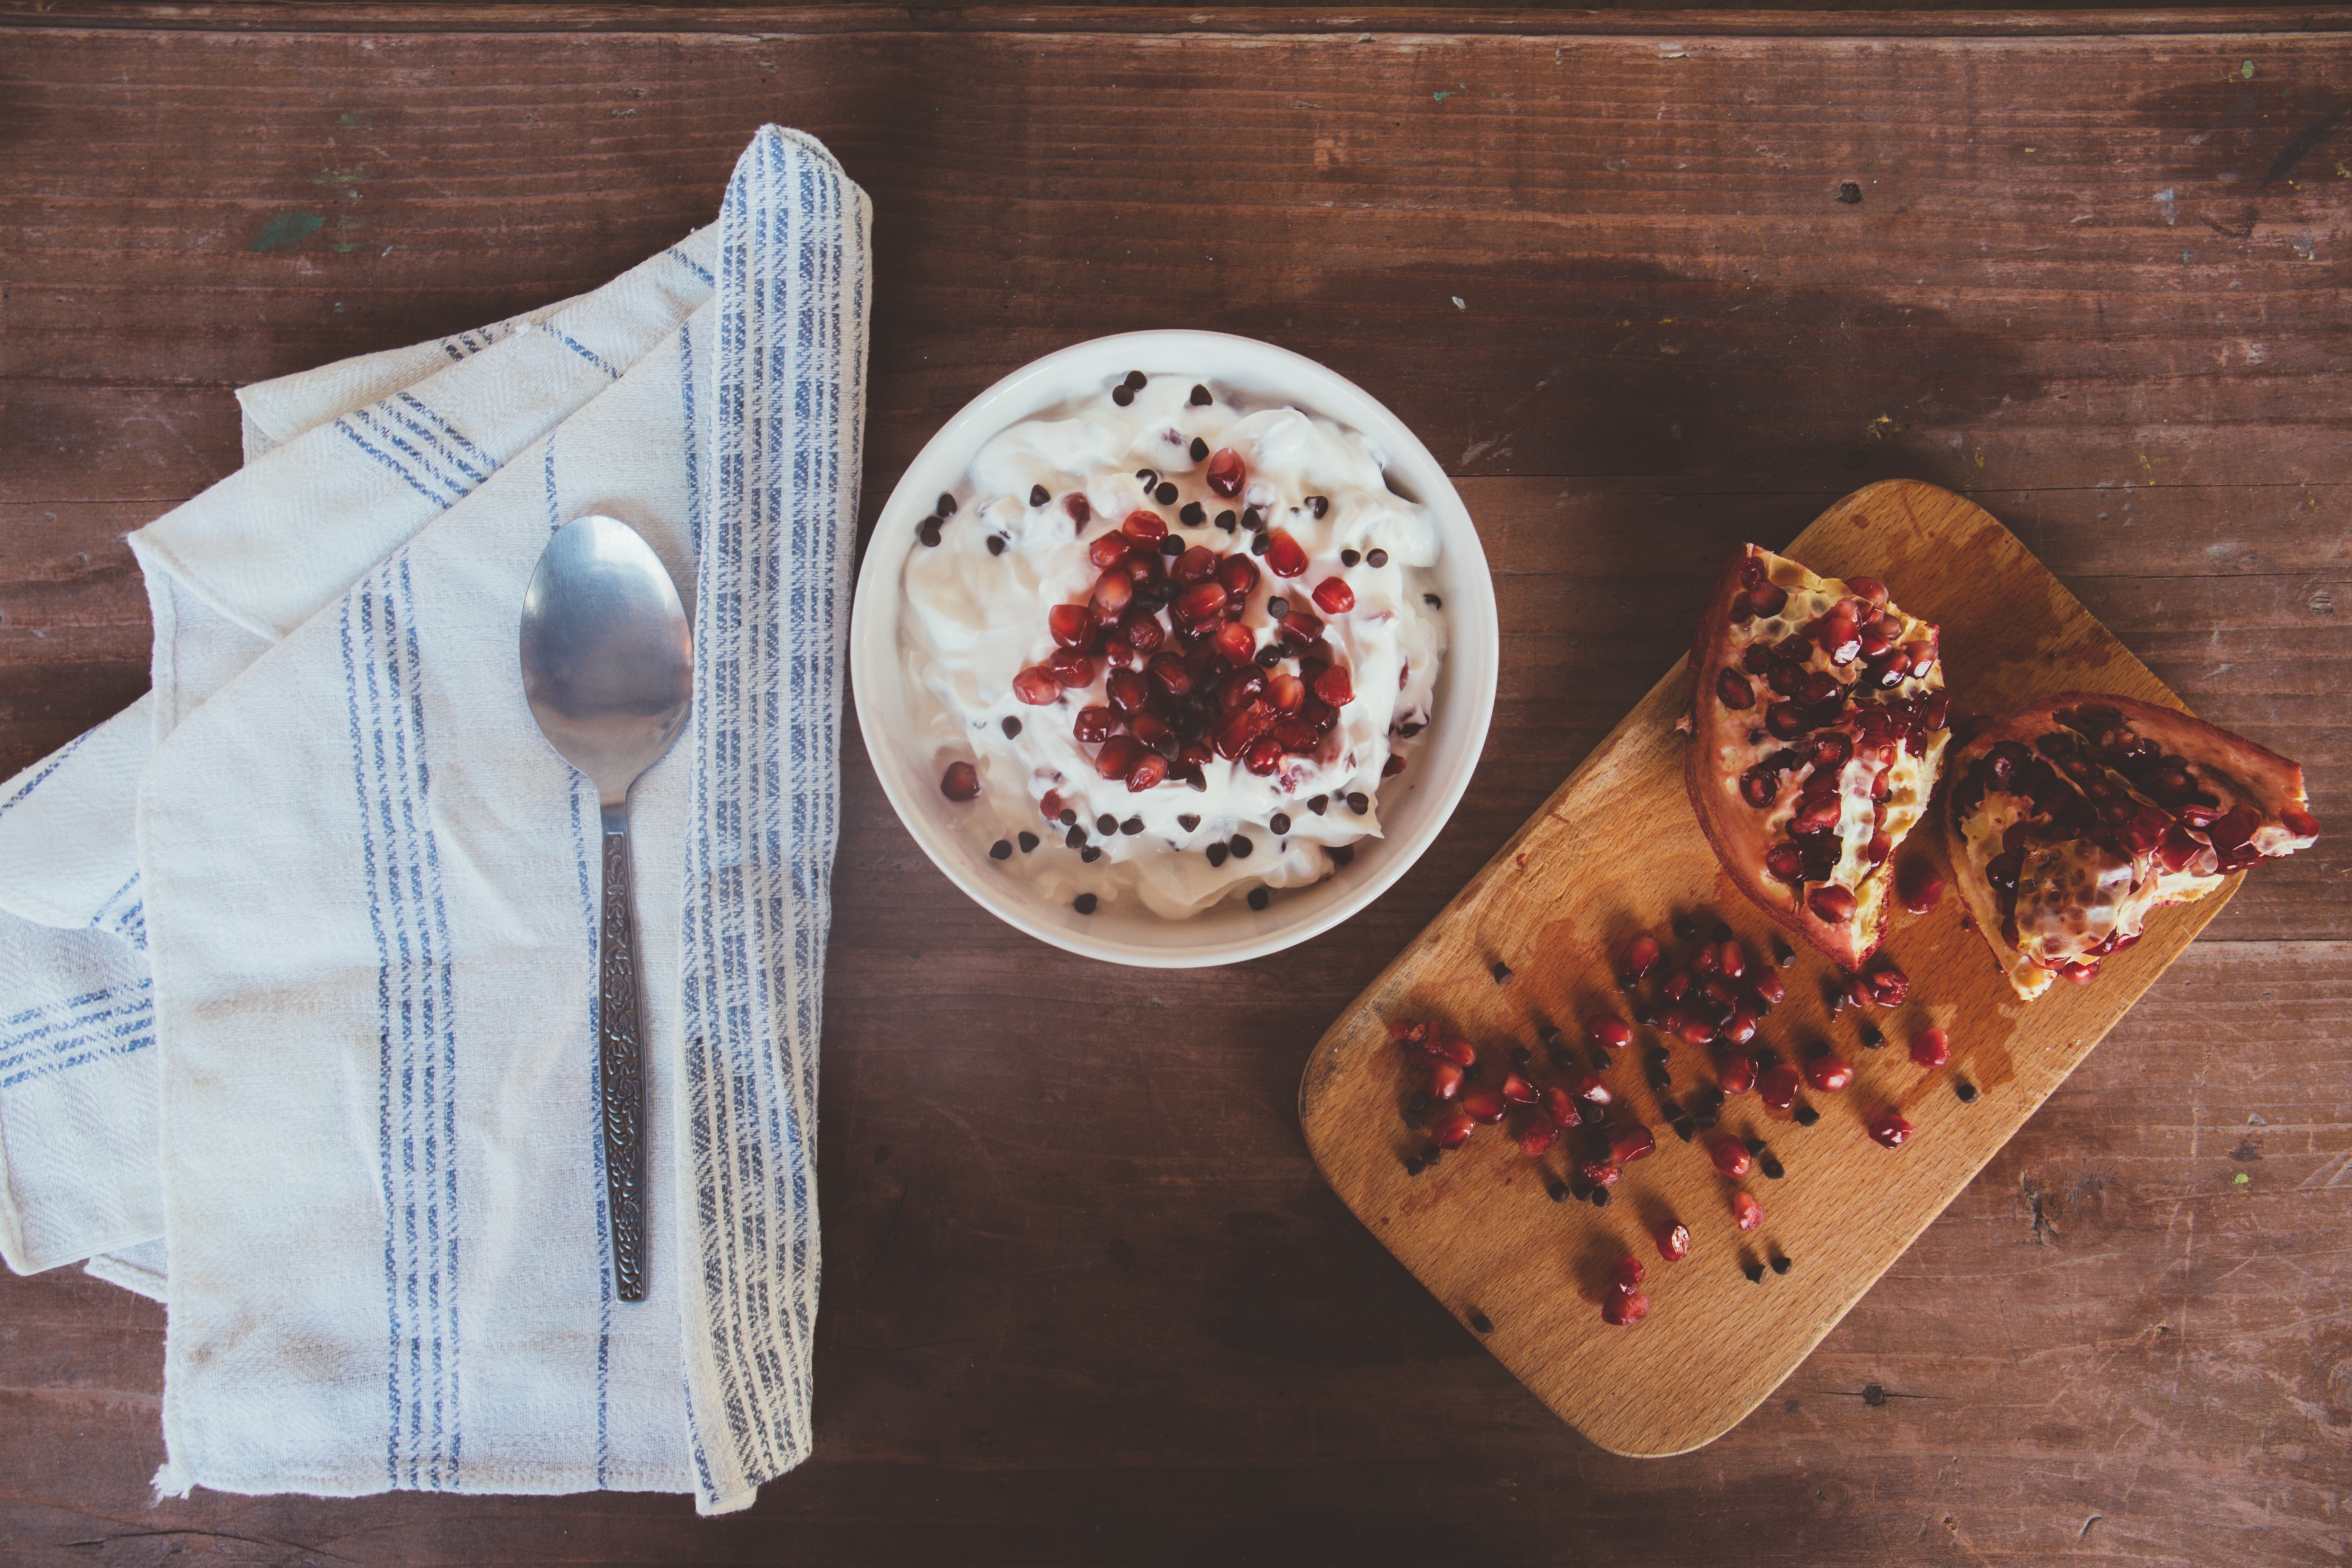
meal, food, produce, baking, material, art